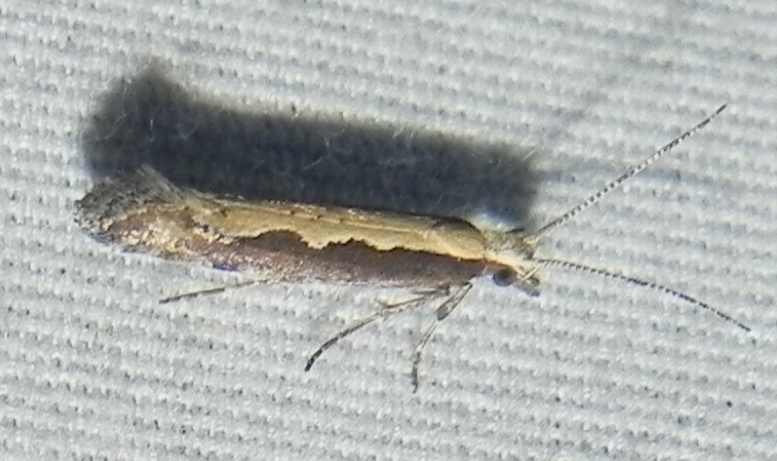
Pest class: diamondback_moth